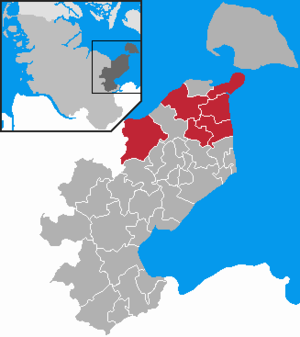
Amt Oldenburg-Land
Kort
Amt Oldenburg-Land er et amt i det nordlige Tyskland, beliggende i den nordøstlige del af Kreis Østholsten. Kreis Østholsten ligger i den østlige del af delstaten Slesvig-Holsten. Amtets administration er beliggende i byen Oldenburg in Holstein, selv om den ikke er en del af amtet.